New Zealand Women's Ice Hockey League

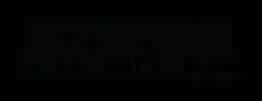
Original league logo used from foundation in 2014 until 2020

The New Zealand Women's Ice Hockey League (NZWIHL) was established in 2014 as New Zealand's top level women's national league. The newly formed league was setup to support the National Women's team, the Ice Fernz, for their IIHF World Championship seasons. The league would provide opportunity for female players of all ages to develop their skills and play together in a competitive environment. The league was founded with three teams, including: Auckland Steel, Canterbury Devilettes and Southern Storm.